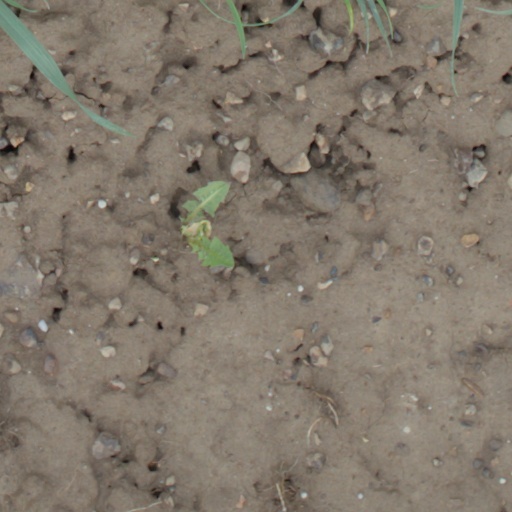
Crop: wheat